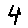
Label: 4